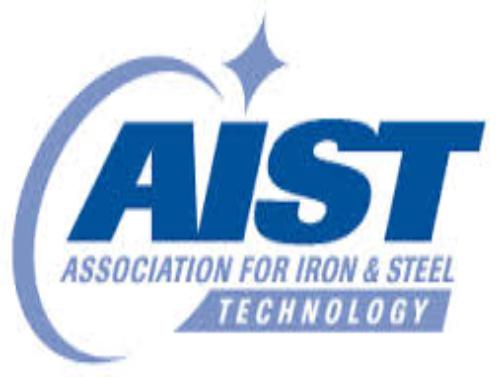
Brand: AIST
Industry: Others